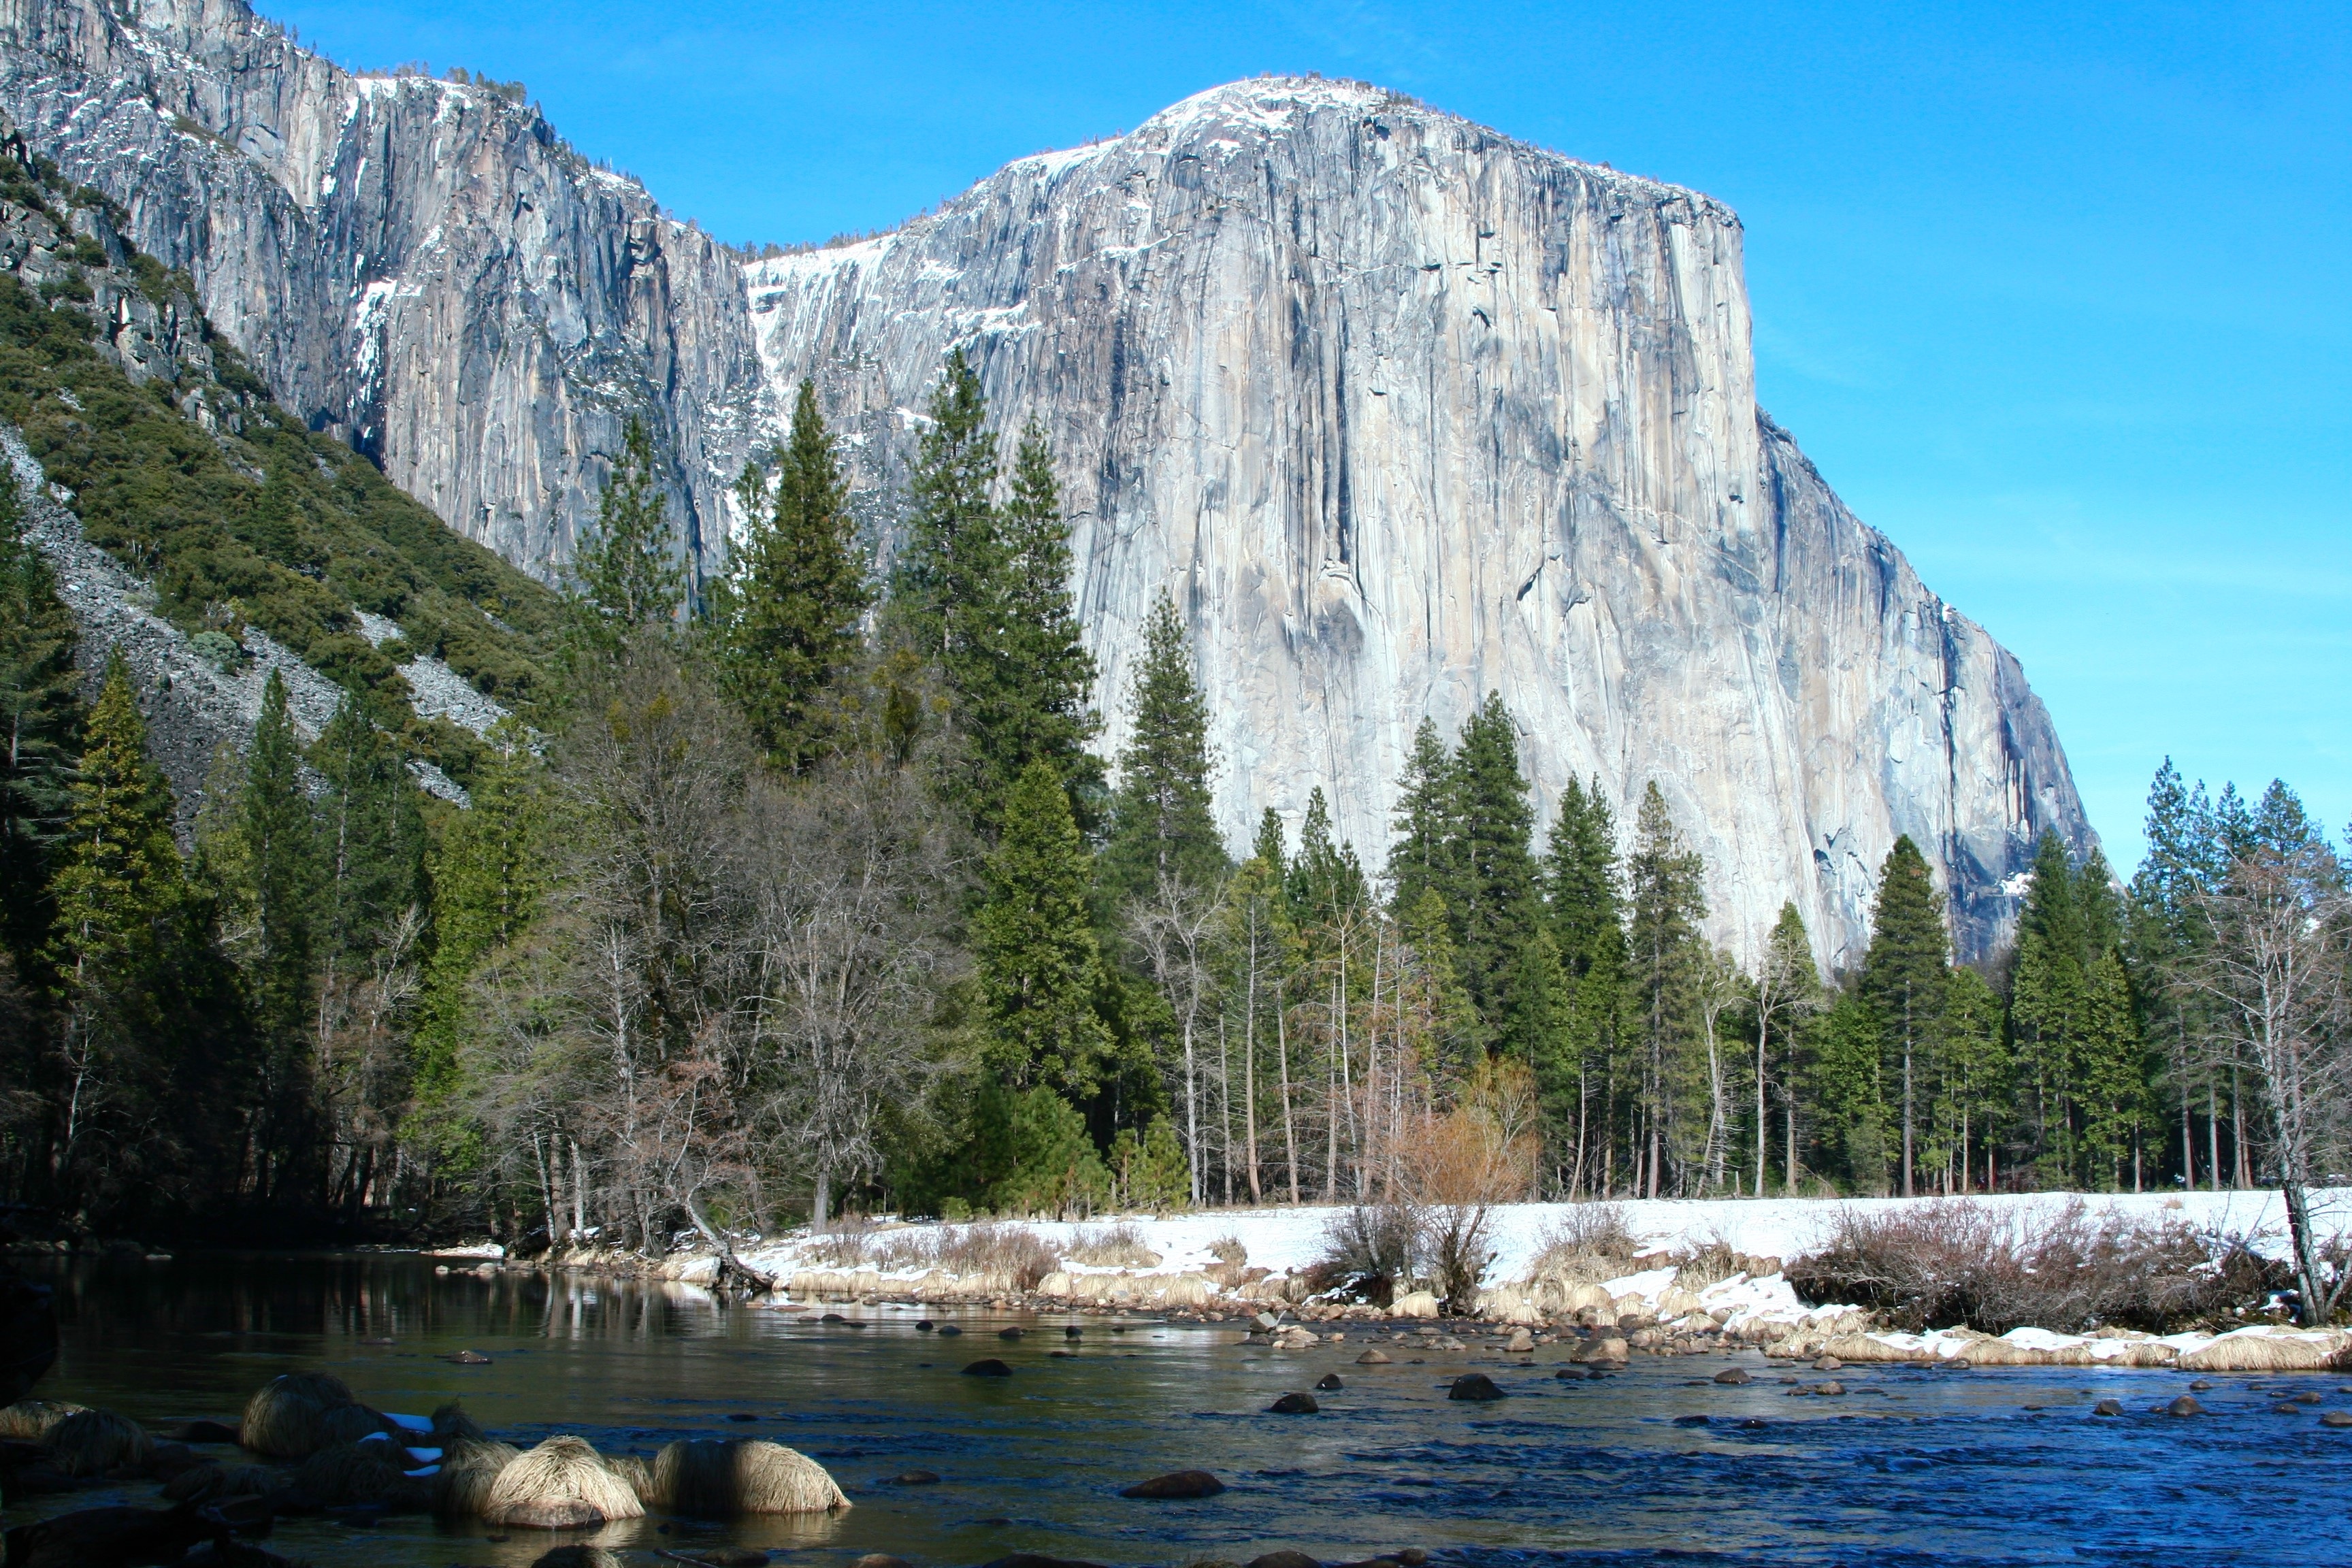
landscape, tree, forest, wilderness, mountain, snow, sky, wood, hiking, white, lake, adventure, backpack, view, river, valley, mountain range, stone, vacation, travel, yosemite, spring, green, scenic, natural, park, united states of america, landmark, gray, blue, tourism, national park, body of water, blue sky, outdoors, national, water feature, landform, coverage, antomasako, mountainous landforms, state of california